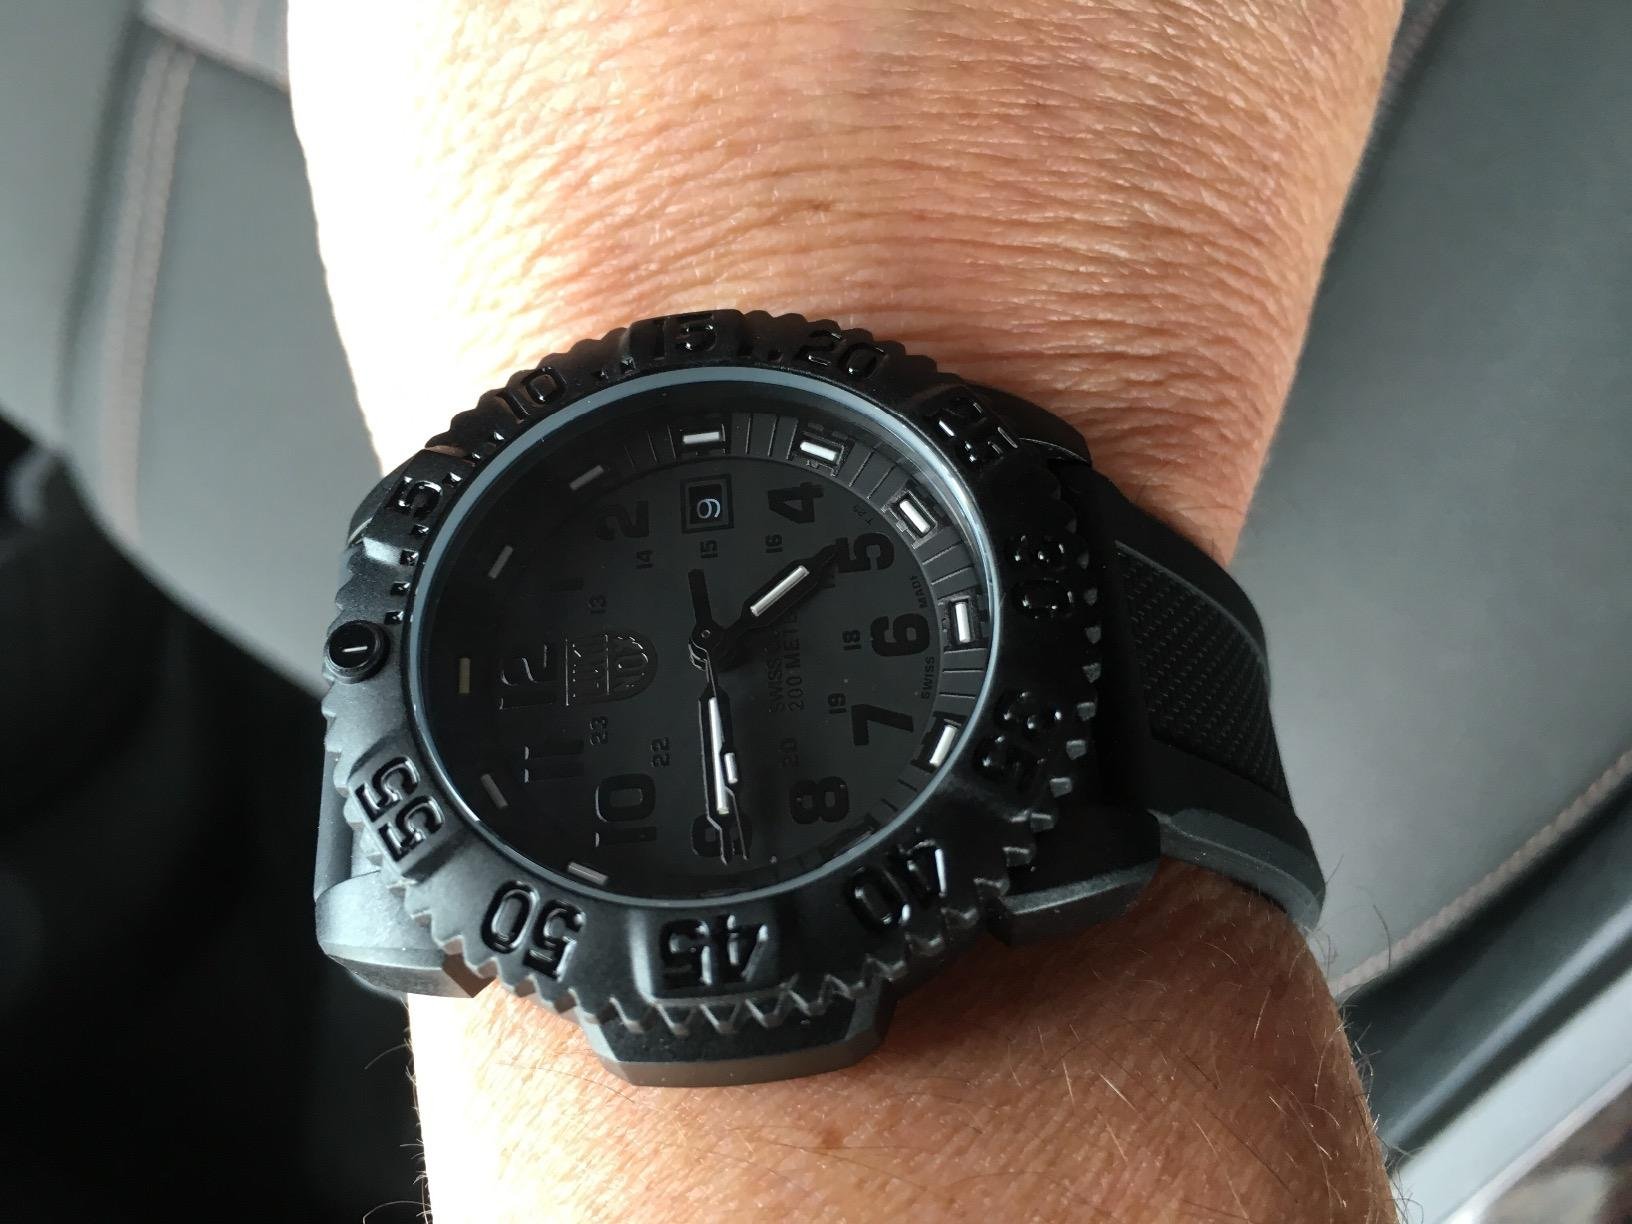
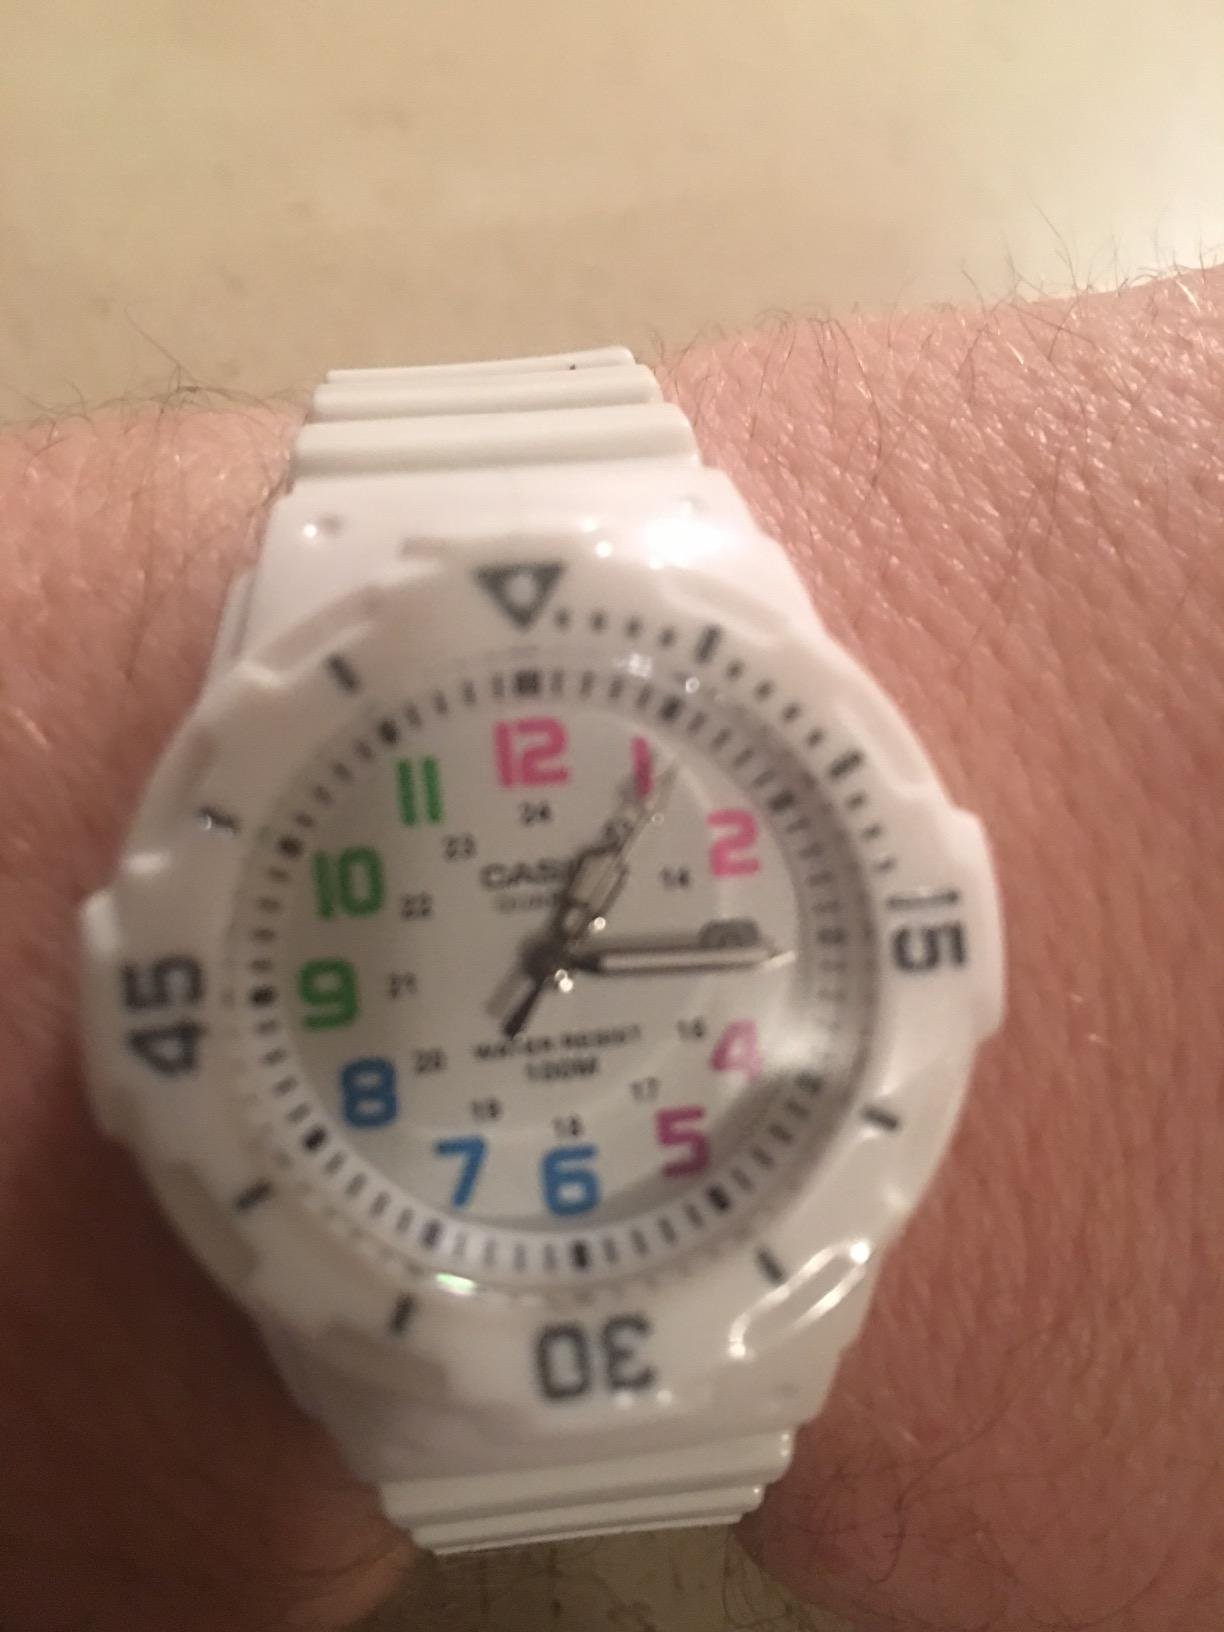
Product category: accessories_watch
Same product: no